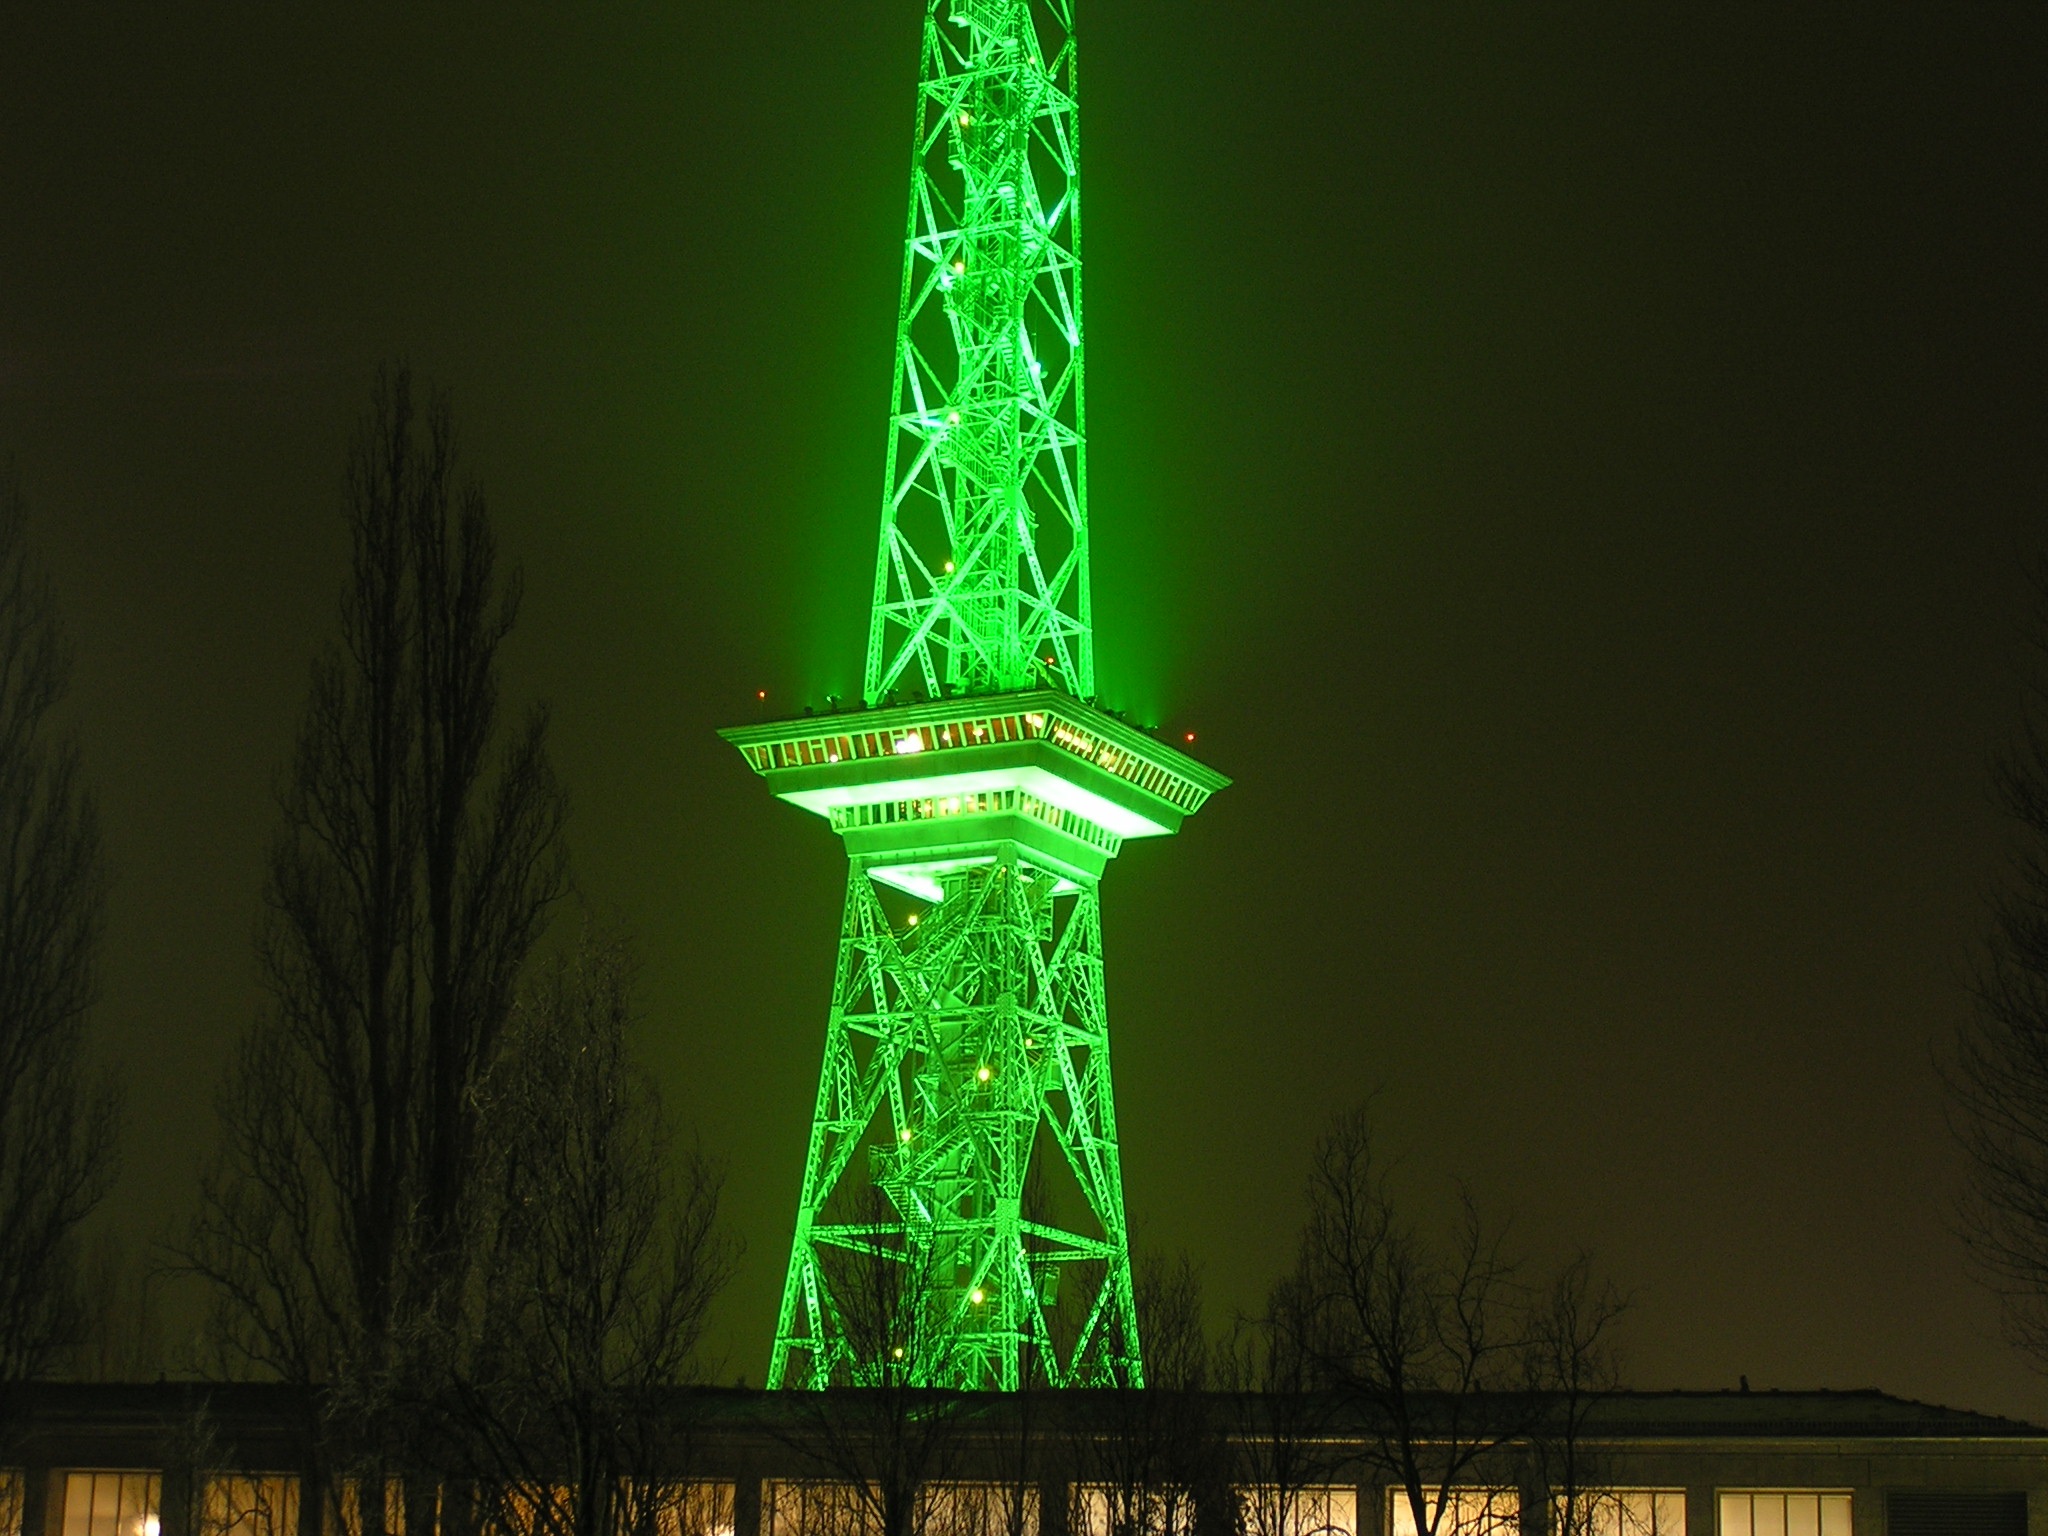
light, night, evening, green, reflection, tower, landmark, darkness, street light, lighting, illuminated, neon light, light fixture, berlin, radio tower, neon green